Geography of kendo

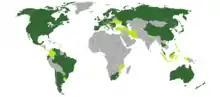
Distribution of Kendo federations. In dark green federations recognized by FIK. In light green Federations recognized by other agencies or in recognition process by FIK..

The European Kendo Federation (EKF) is member of International Kendo Federation (FIK), which 35 countries/regions belong to, also promotes jodo and iaido. European kendo championships have been held since 1974. Championships are held every year that there is no world championship. Some national organisations are affiliated to EKF, while other organisations are independent of EKF.